Ascomycota

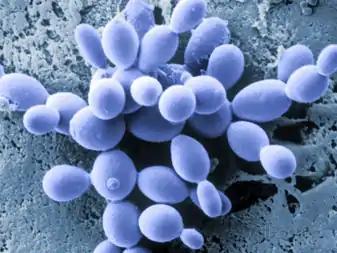

The initial events of budding can be seen as the development of a ring of chitin around the point where the bud is about to appear. This reinforces and stabilizes the cell wall. Enzymatic activity and turgor pressure act to weaken and extrude the cell wall. New cell wall material is incorporated during this phase. Cell contents are forced into the progeny cell, and as the final phase of mitosis ends a cell plate, the point at which a new cell wall will grow inwards from, forms.